Evercare Hospital Dhaka

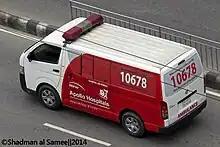
Ambulance of Apollo Hospitals Dhaka in 2016

In 2020, the hospital was renamed Evercare Hospital Dhaka after being sold to the Evercare Group. This hospital's noticeable advancement took place in the cancer treatment division. Till March 11, 2024, this hospital conducted 100 bone marrow transplants.